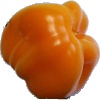
Label: Pepper Yellow 1